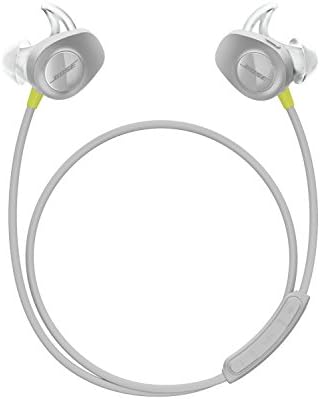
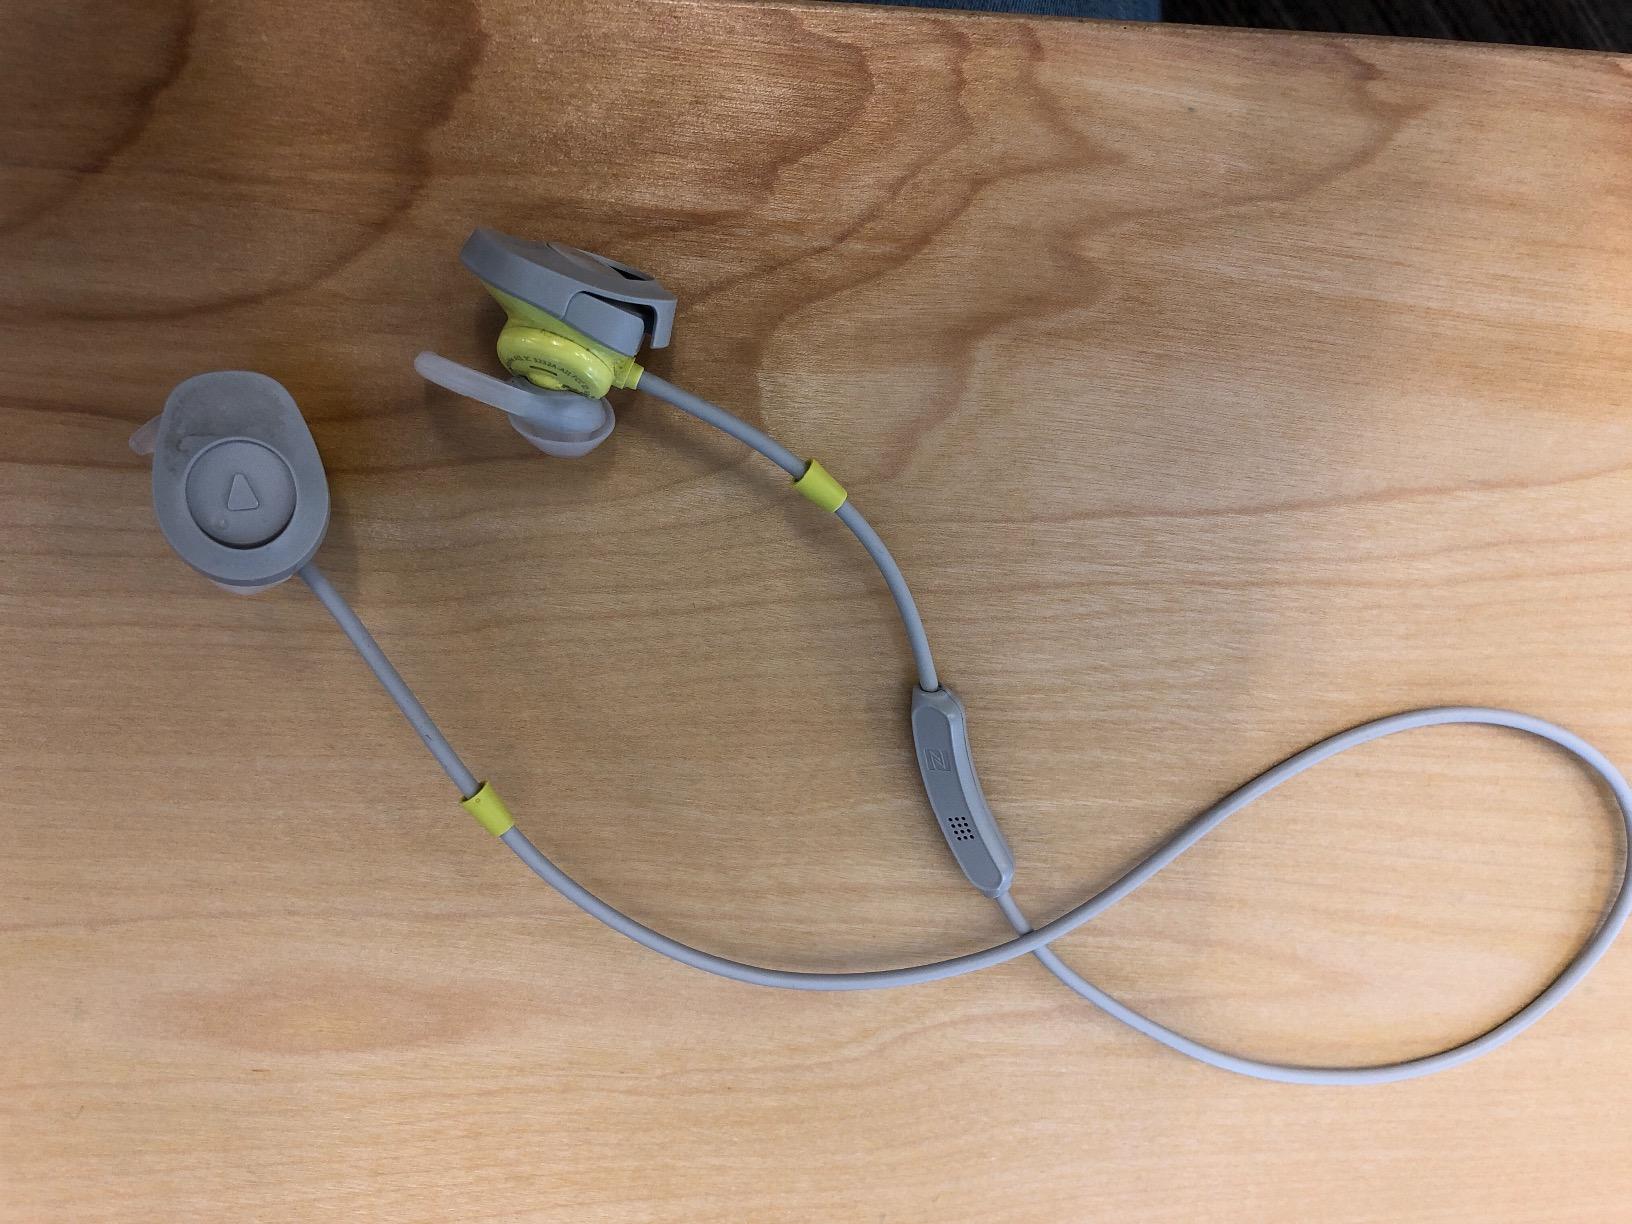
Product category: headphones
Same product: yes